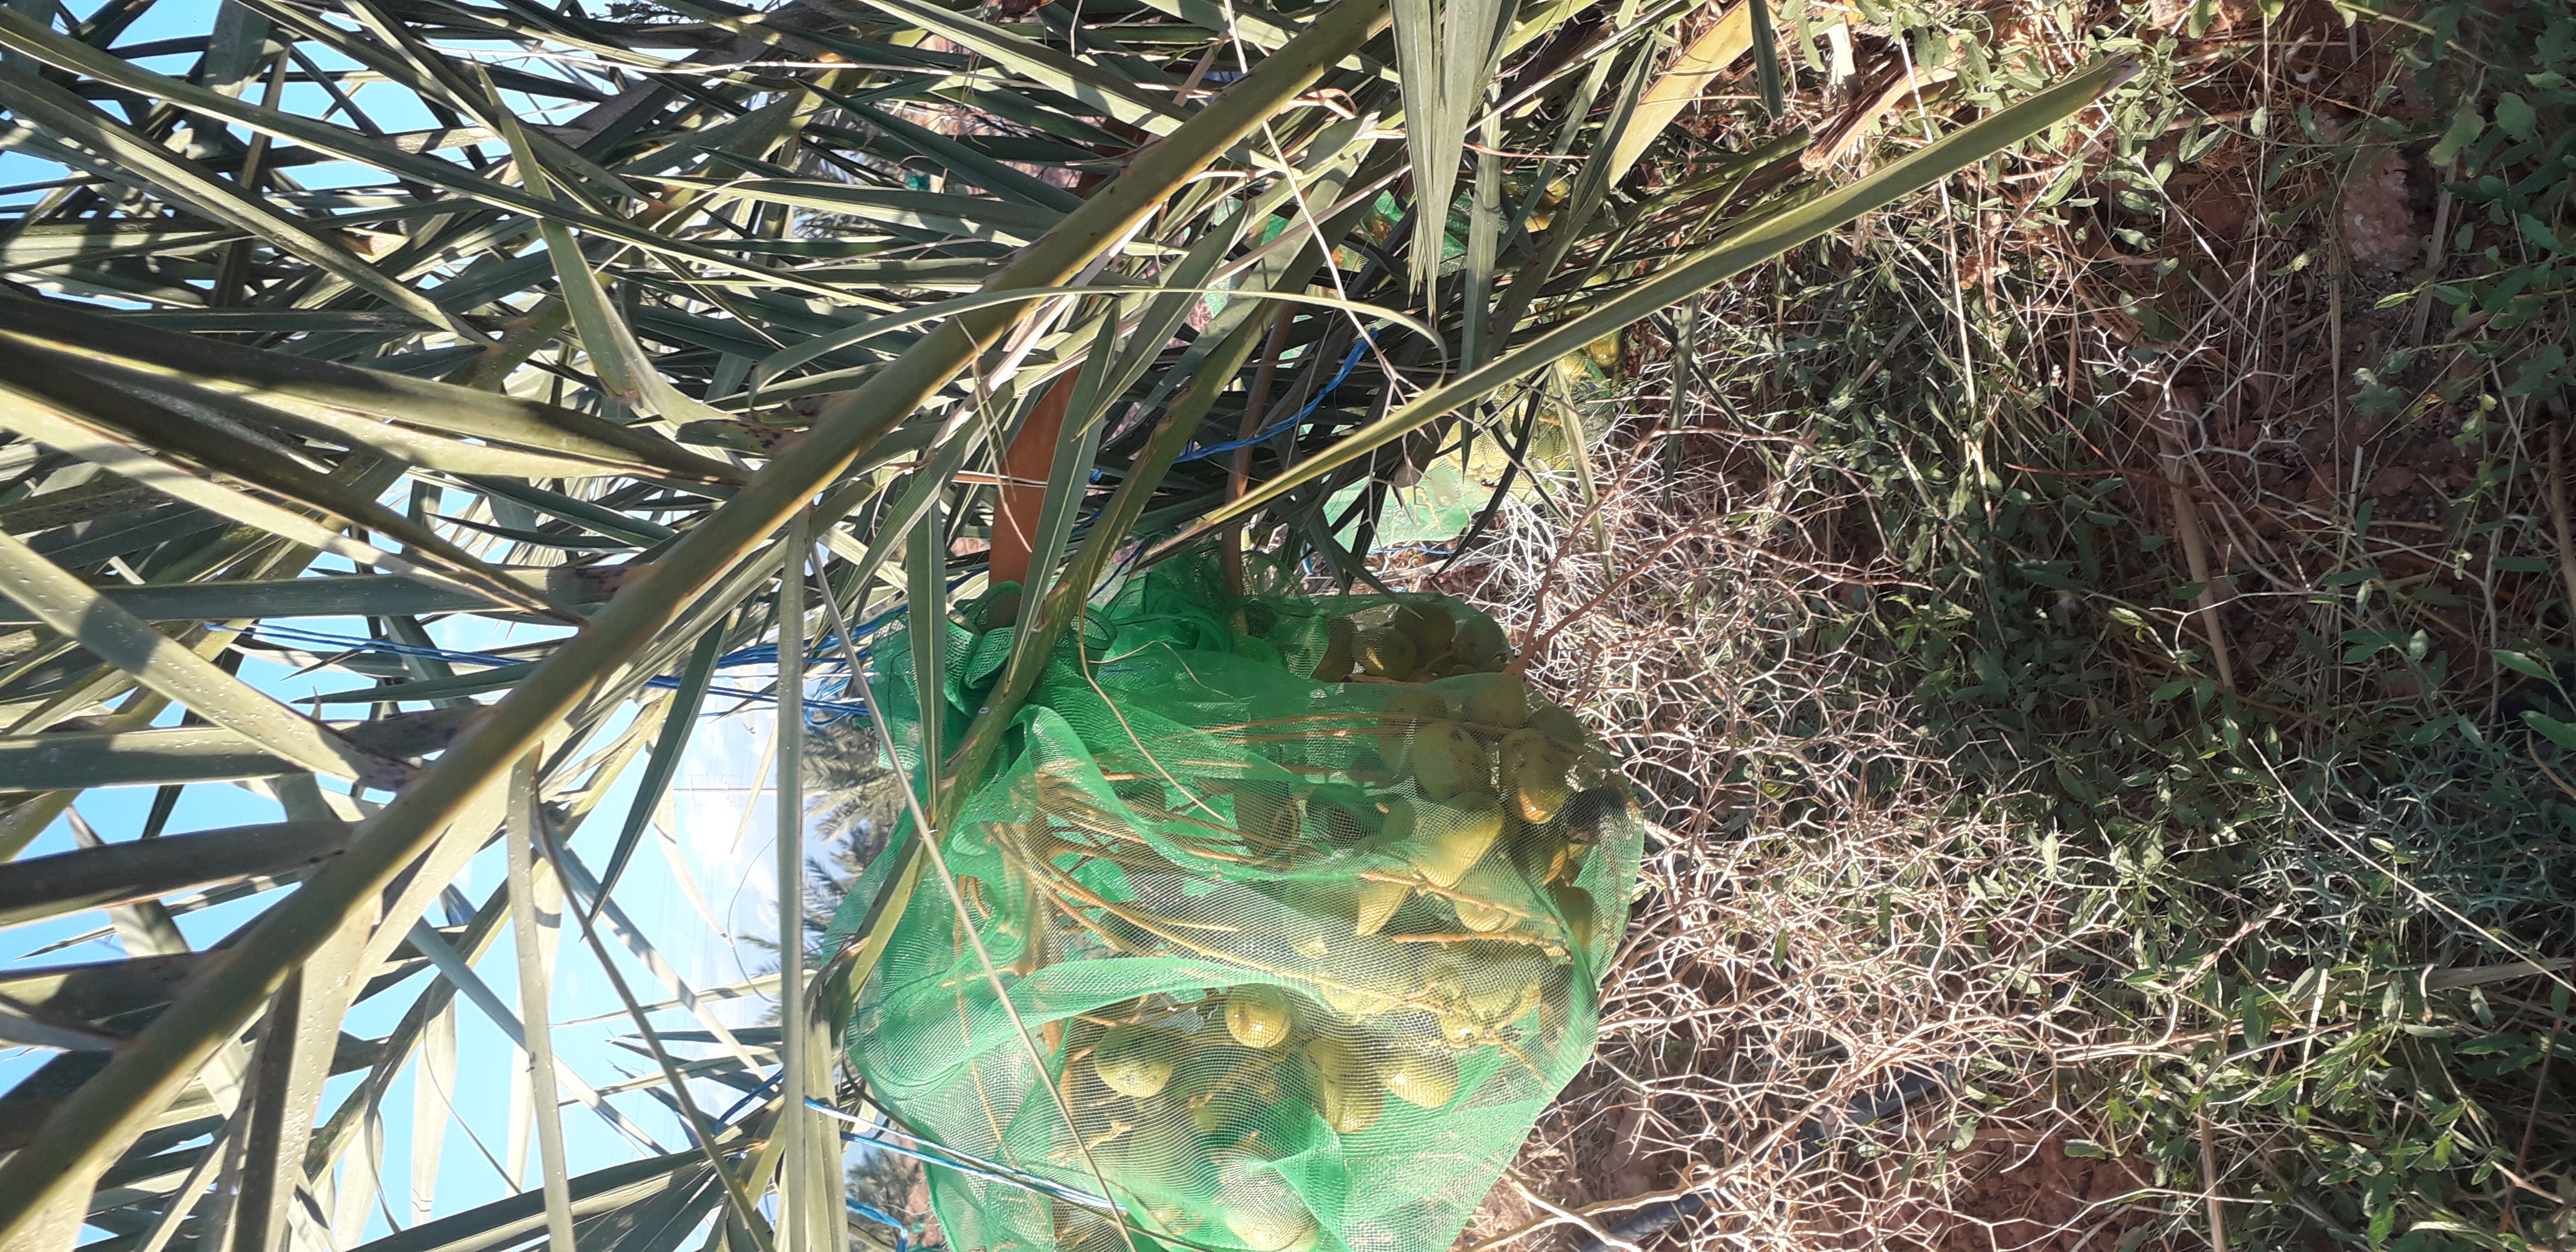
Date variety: Boufagous